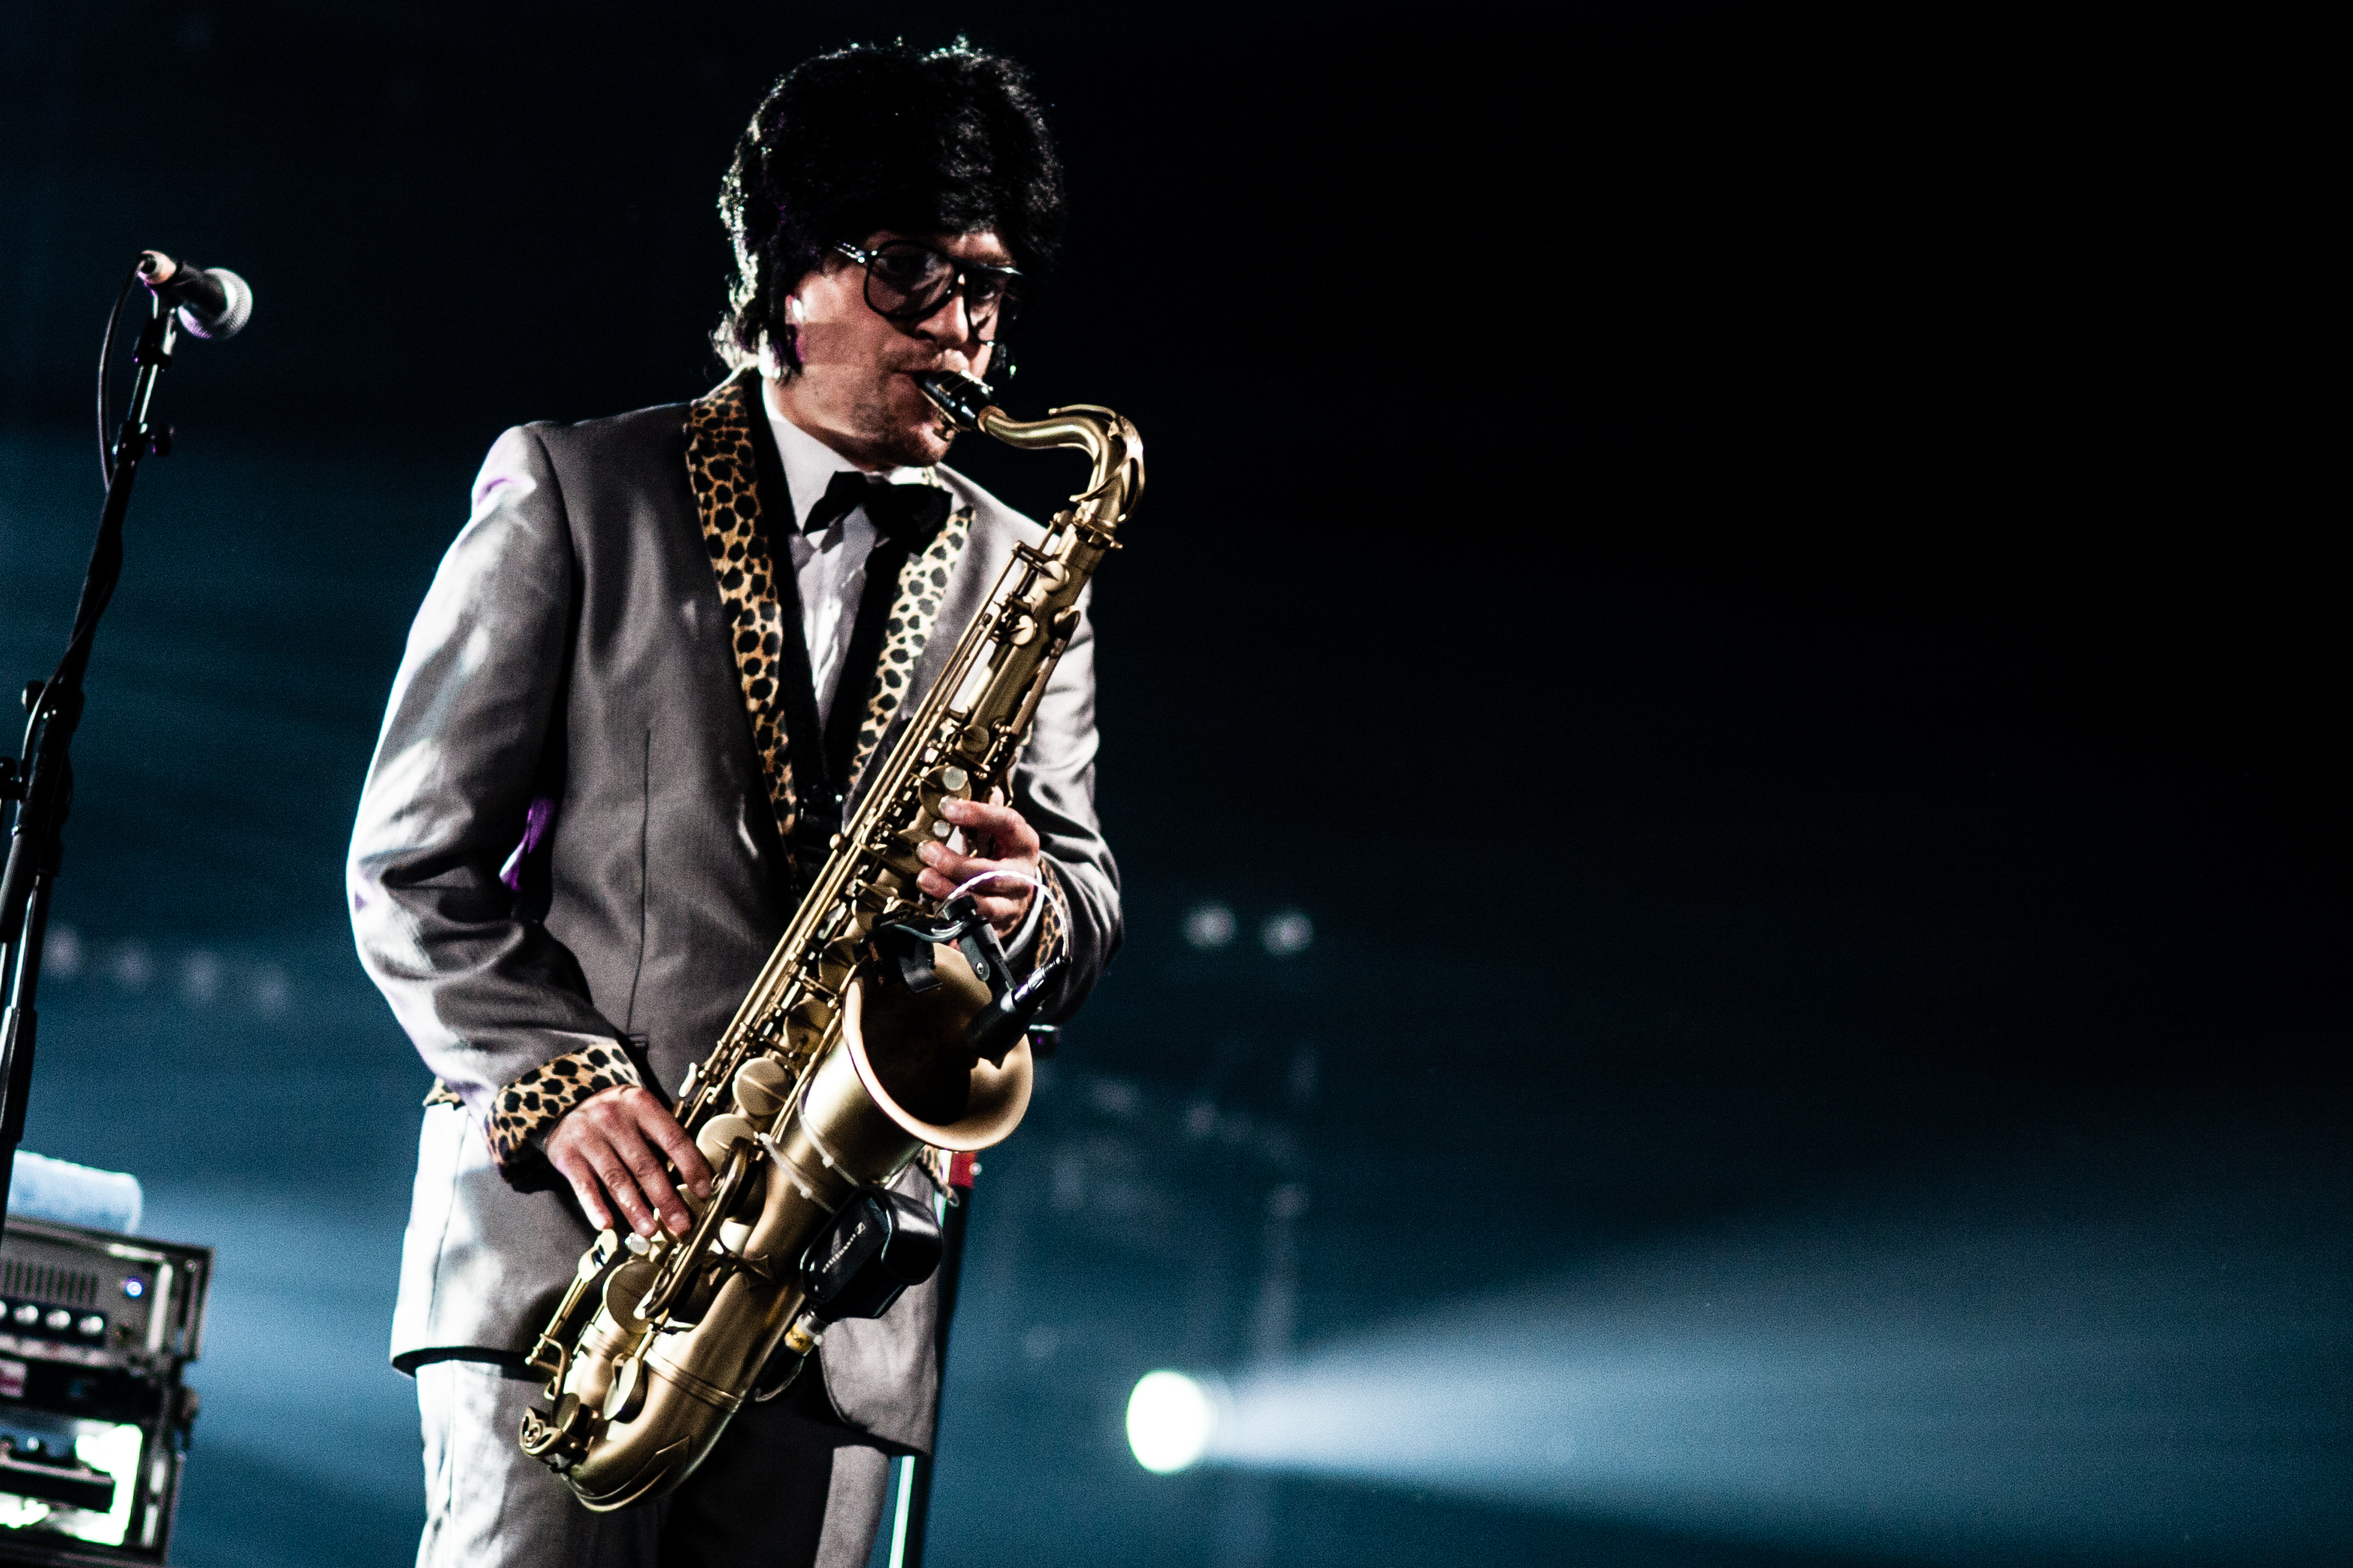
music, concert, live, musician, festival, saxophone, stage, jazz, 2012, dour, marcel, orchestre, dour2012, marceletsonorchestre, performance, bassist, singing, guitarist, bass guitar, entertainment, singer songwriter, rock concert, saxophonist, string instrument